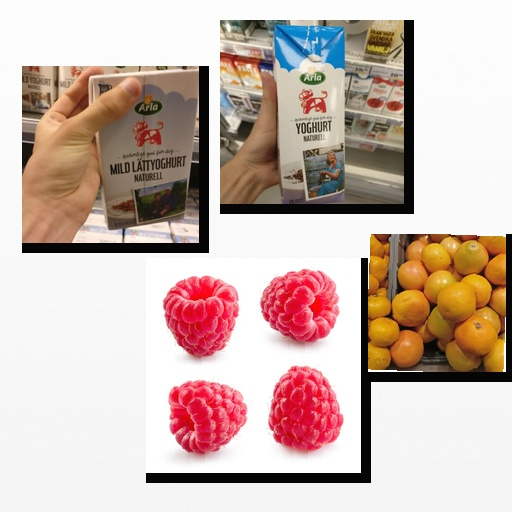
Food items: red_grapefruit, natural_low_fat_yogurt, raspberry, natural_yogurt